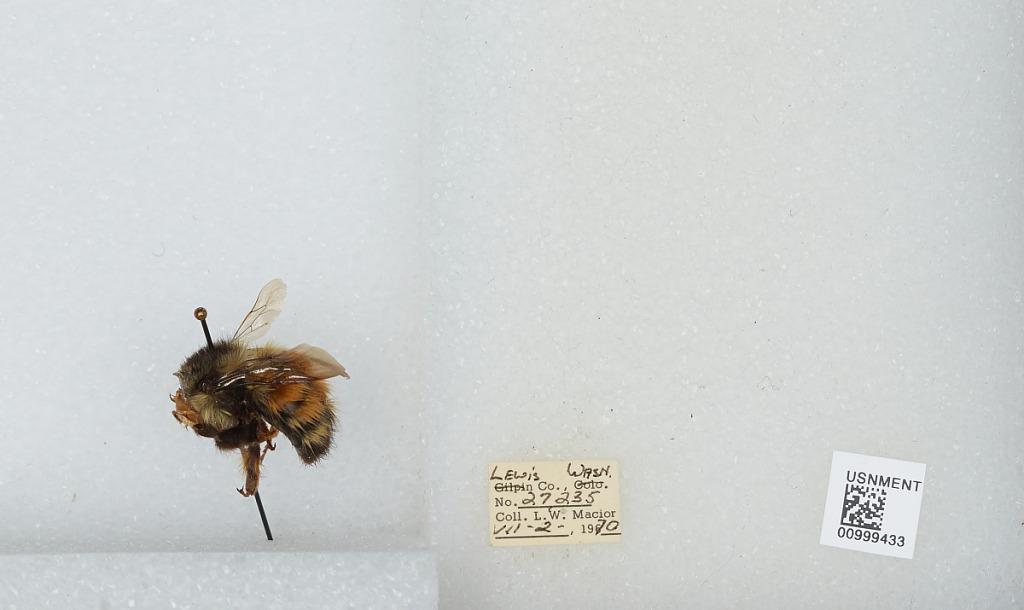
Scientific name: Bombus (Pyrobombus) melanopygus Nylander
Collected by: L. Macior
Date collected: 1970-7-2
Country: United States
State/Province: Washington
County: Lewis
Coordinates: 46.58, -122.4